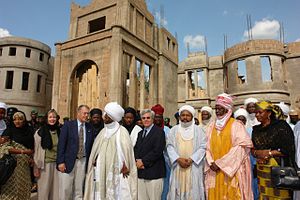
Gombe
Emiren af Gombe, Alhaji Shehu Usman Abubakar (i midten til venstre) modtager USAs Embassy Charge’ d’Affaire Robert E. Gribbin (midten til højre) uden for emirens palads i Gombe (20. september 2007)
Gombe er en by i den nordøstlige del af Nigeria. Den er administrativ hovedstad for delstaten Gombe og har anslået 198.546 indbyggere på et areal af 52 km².